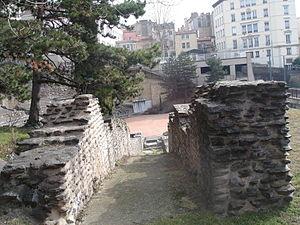
Lyon
L’amphithéâtre des Trois Gaules de Lugdunum est un élément du sanctuaire fédéral des Trois Gaules dédié au culte de Rome et d’Auguste célébré par les soixante nations gauloises réunies à Lugdunum. Les vestiges de l'amphithéâtre font l’objet d’un classement au titre des monuments historiques depuis le 27 novembre 1961.